NZ Post

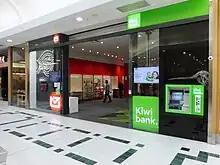
New Zealand Post and Kiwibank shop at The Palms shopping centre in Shirley, Christchurch

In 2002, NZ Post bought The ECN Group which is now New Zealand Post's corporate venturing arm. Its purpose is to develop and market technologies and services that may replace or enhance New Zealand Post's traditional services. The ECN Group focuses on B2B messaging, business process management and systems integration, with a presence in New Zealand, Australia and Asia.